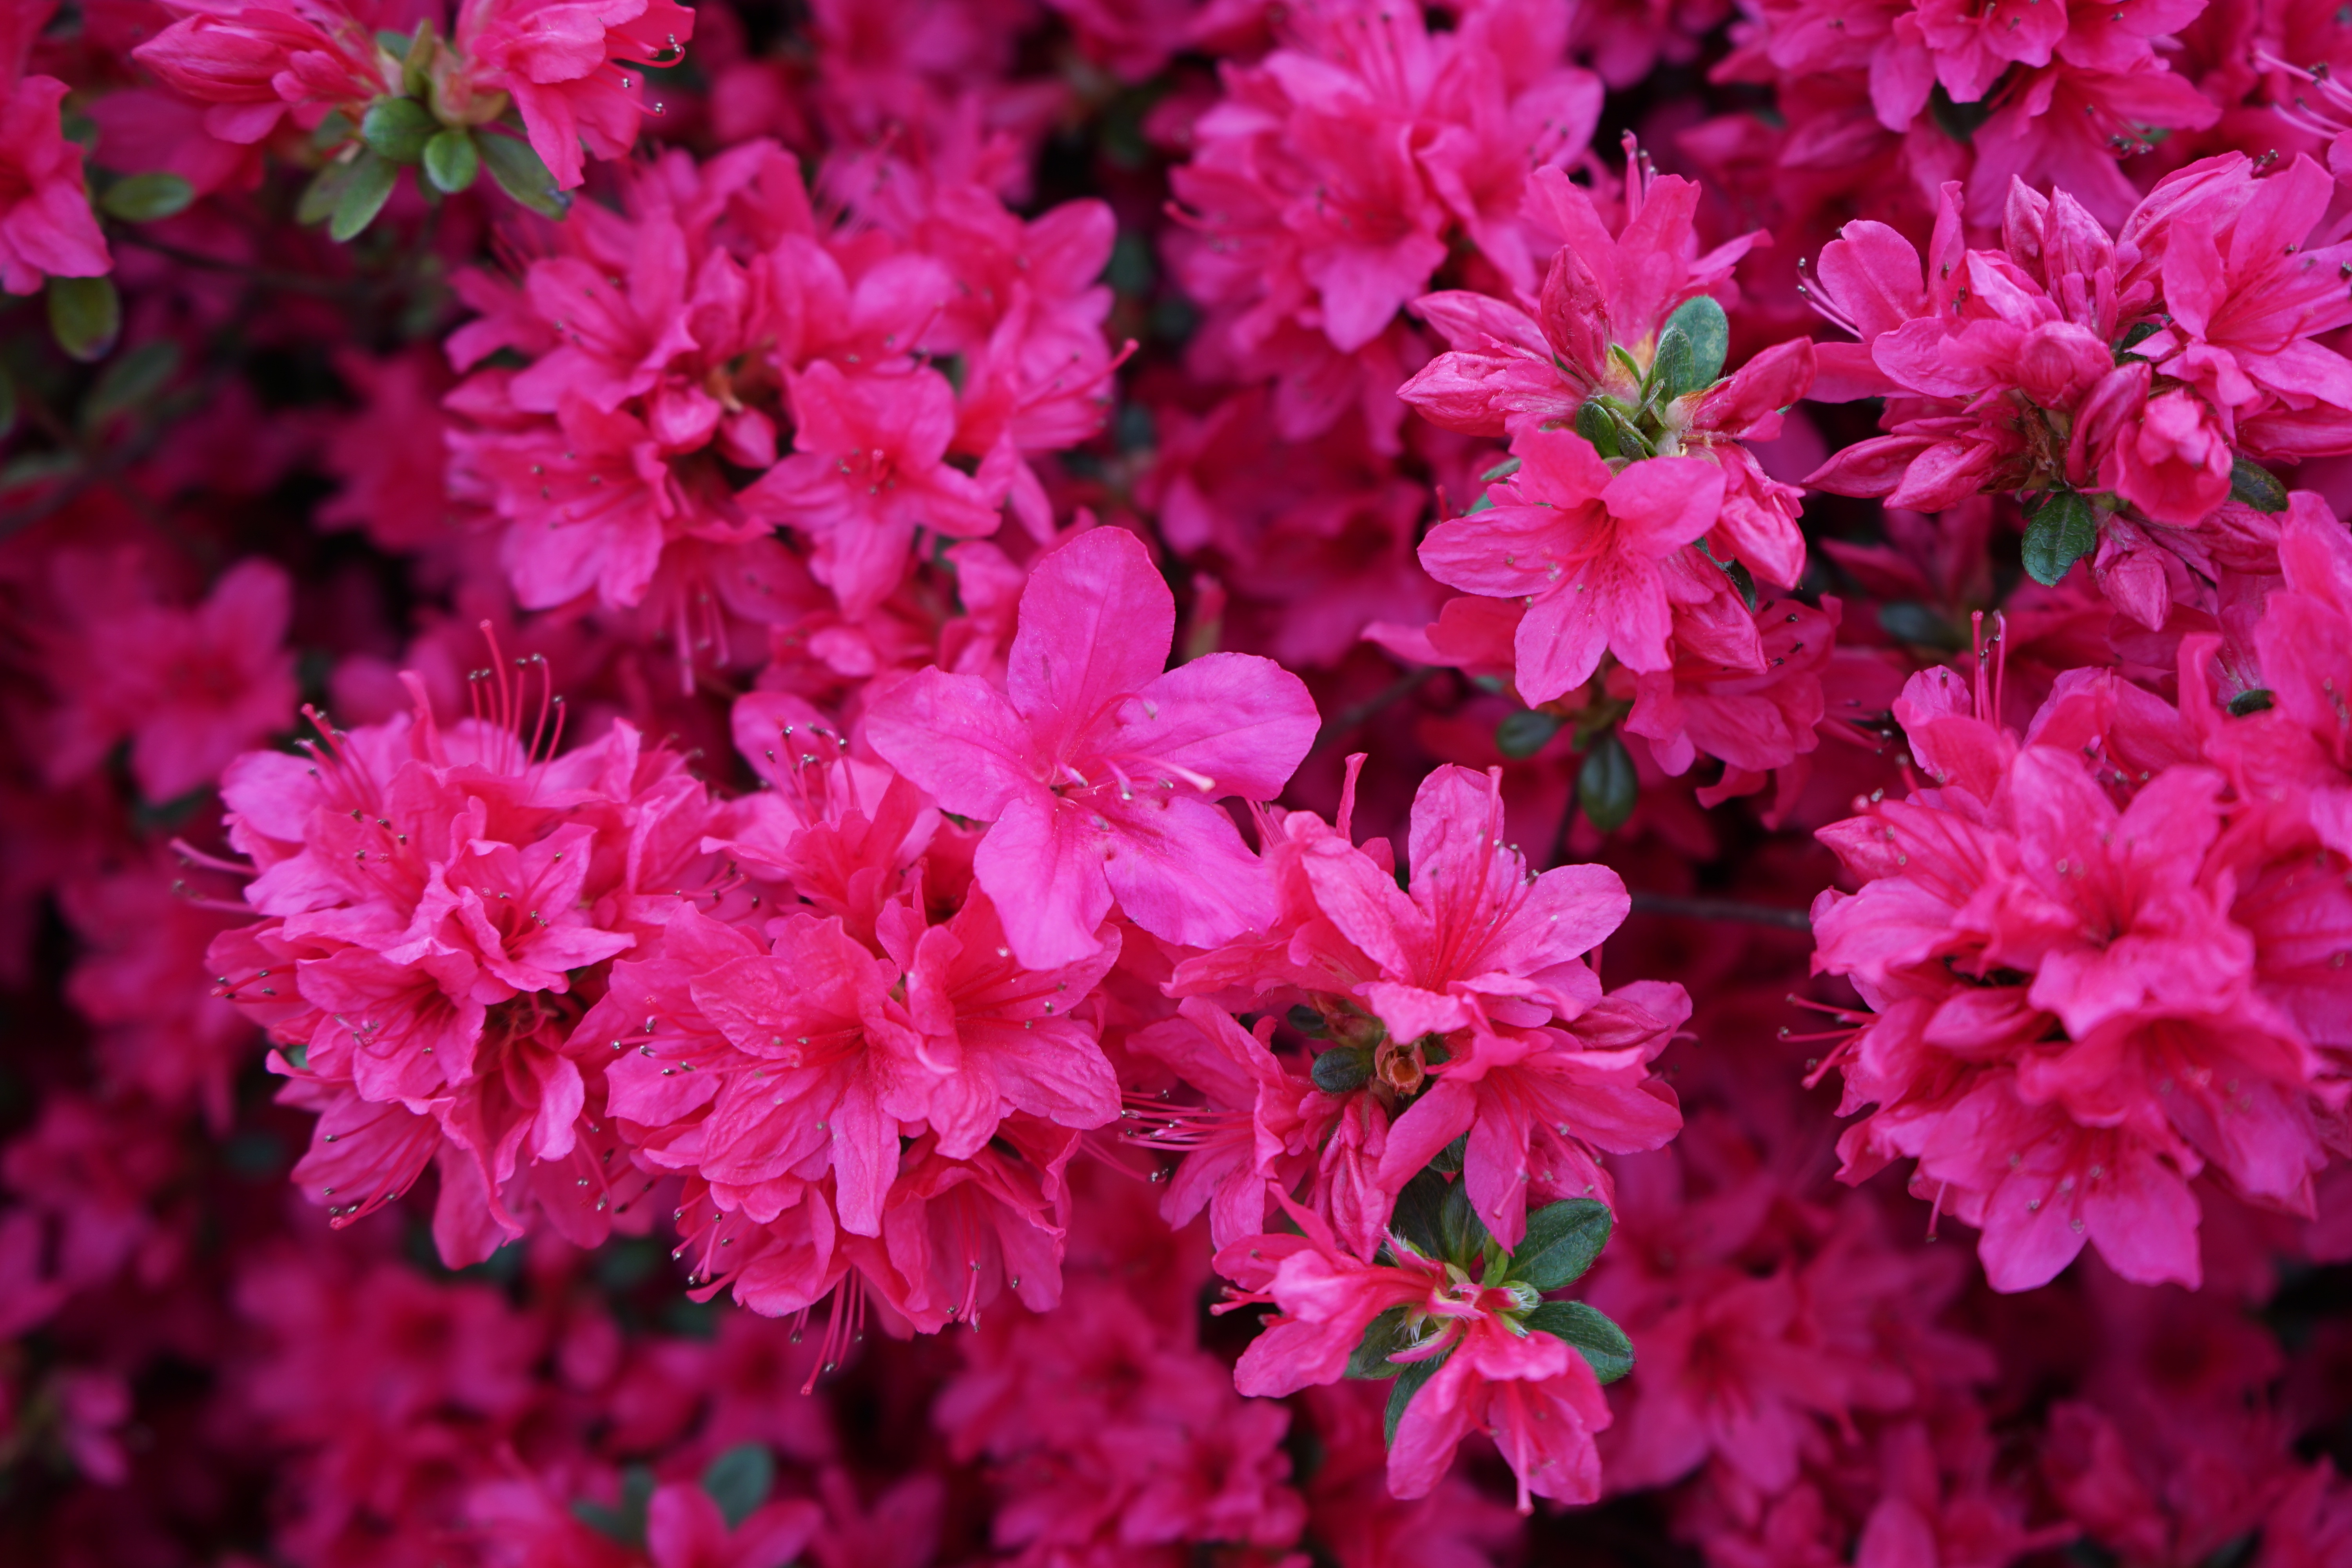
nature, blossom, plant, flower, petal, spring, pink, flora, plants, flowers, shrub, bright, rhododendron, azalea, pink flower, red flowers, flower tree, flowering plant, flower horn, annual plant, woody plant, land plant